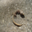
Label: lizard